Odium theologicum

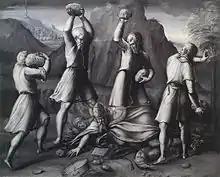
Protestant painting by Girolamo da Treviso showing the four evangelists stoning the pope, hypocrisy and avarice.

The Latin phrase odium theologicum (literally 'theological hatred') is the name originally given to the often intense anger and hatred generated by disputes over theology. It has also been adopted to describe non-theological disputes of a rancorous nature.